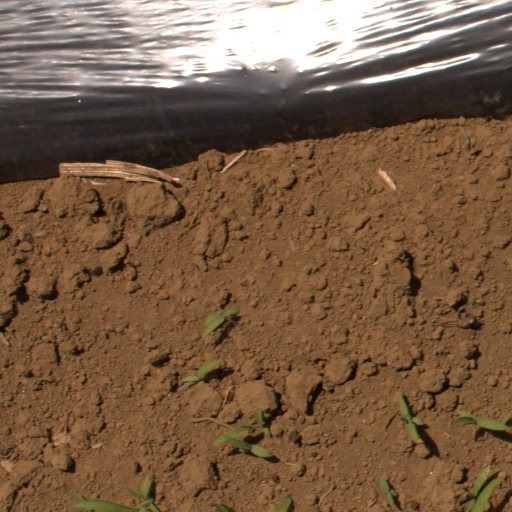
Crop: Jerusalem artichoke